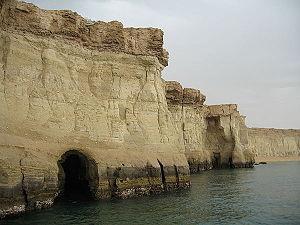
L'île Hengam est une île d'Iran située dans le golfe Persique. Elle se trouve à 29 mille marin au l'île Qechm et à 43 mille marin au sud de Bandar-e Abbas, sur la côte iranienne.